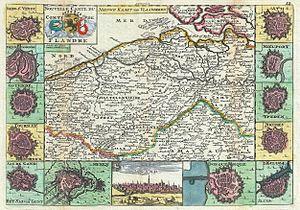
La bataille de Menin ou de Wervicq et Menin est une bataille se déroulant les 12 et 13 septembre 1793, lors de la Révolution française, pendant la campagne d'automne 1793 en Flandre au cours de la Guerre de la Première Coalition. Elle oppose les trente mille hommes de l'Armée du Nord commandée par le général Jean Nicolas Houchard aux treize mille hommes de l'armée de coalition. Cette armée est composée de la veldleger de l'armée des États généraux des Provinces-Unies commandée par le prince héréditaire d'Orange et son frère le prince Frédéric, de détachements de cavalerie autrichienne du général Kray, appuyés par le général Johann von Beaulieu. La bataille s'achève par une victoire française due à la supériorité numérique de l'armée française. Les troupes néerlandaises subissent des pertes importantes. Le prince Frédéric reçoit à Wervicq une blessure à l'épaule dont les séquelles abrégeront précocement ses jours.